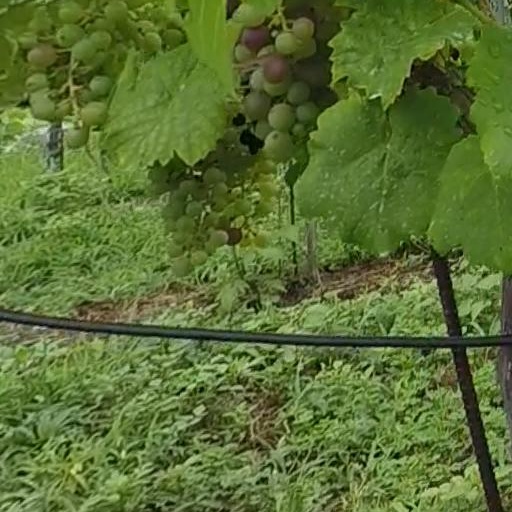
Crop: grape